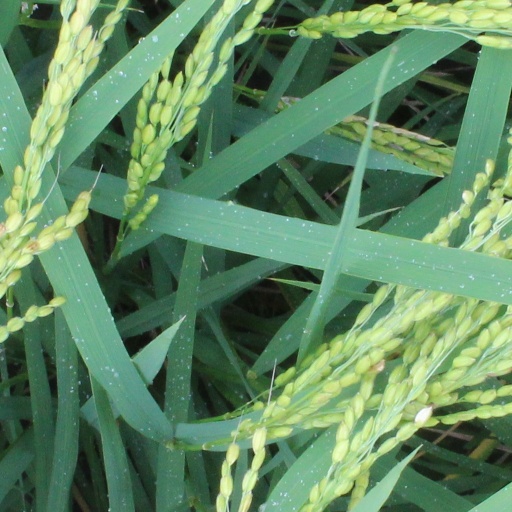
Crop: rice